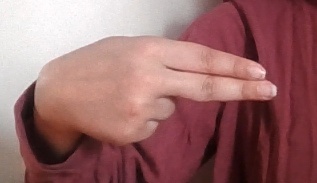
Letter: ain